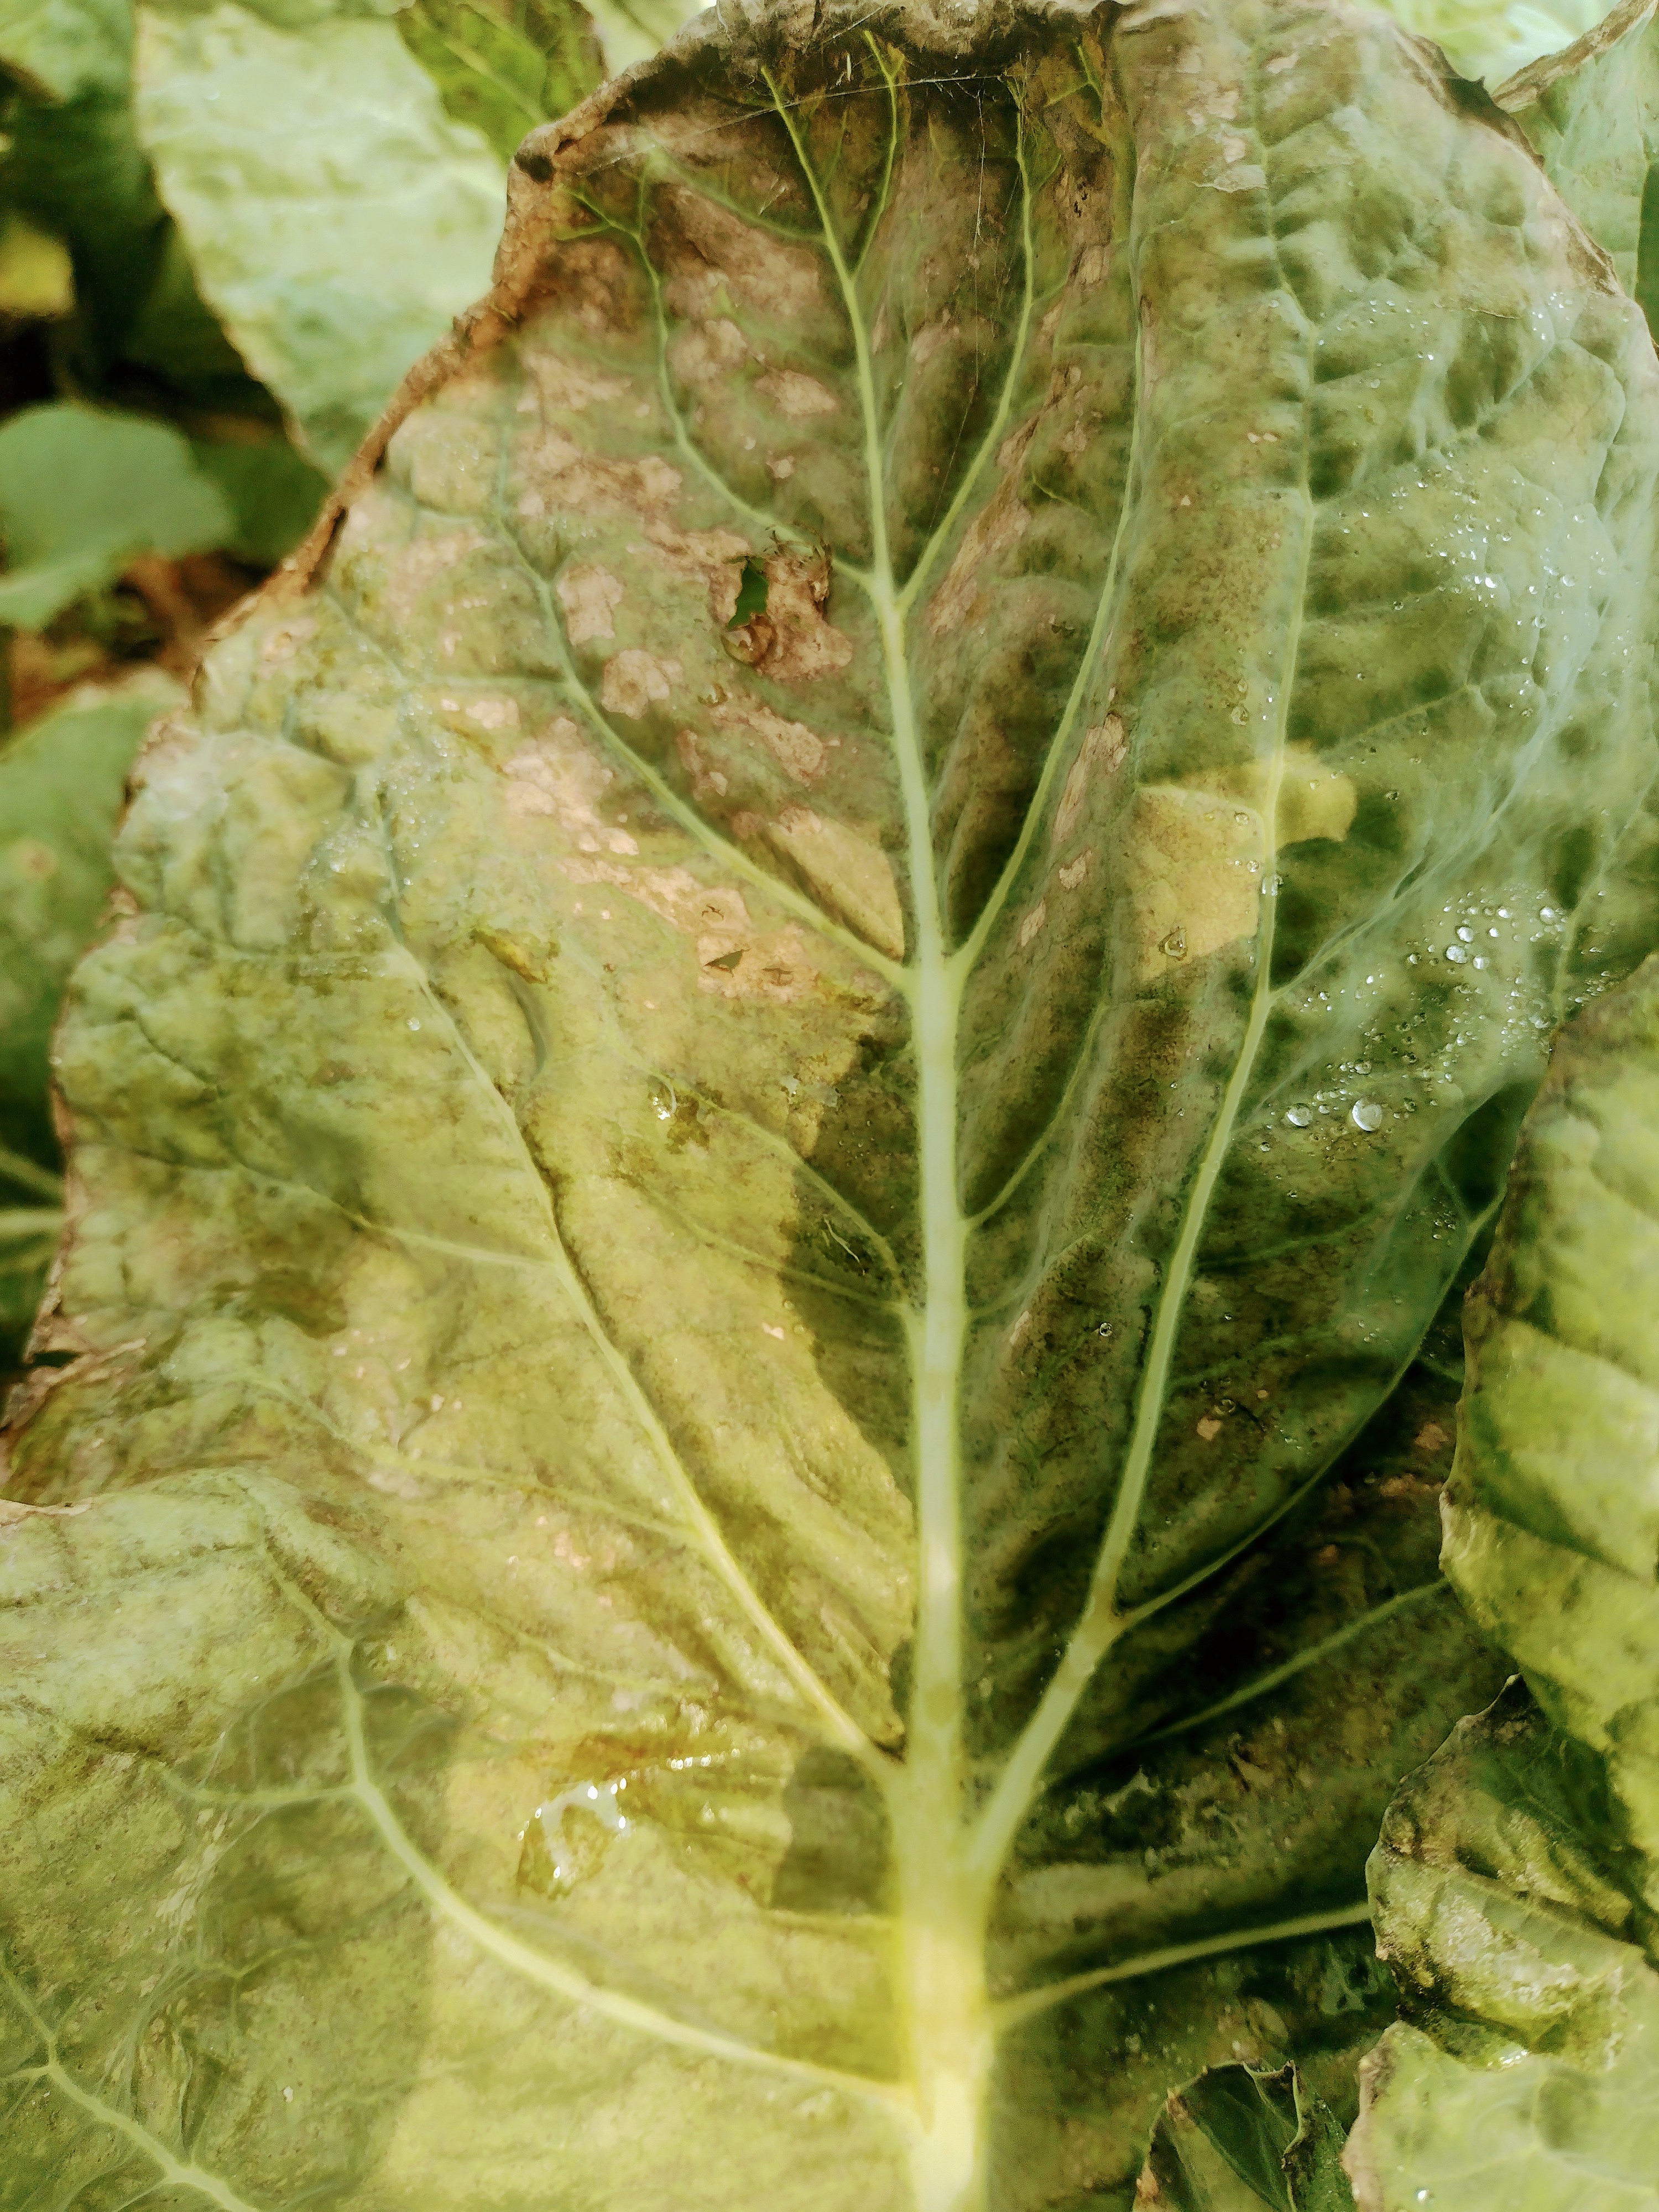
Label: Downy Mildew